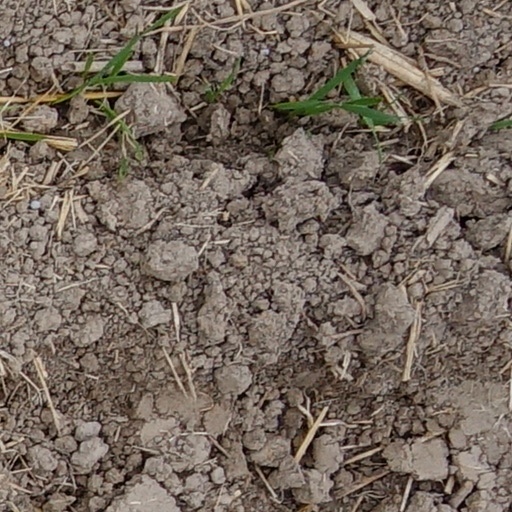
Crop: wheat